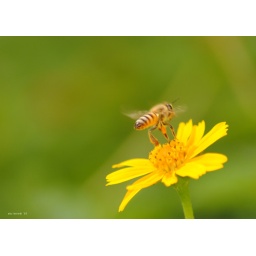
flying bee in a flower